Anti-Everything

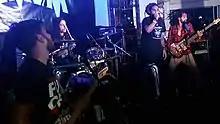
Riaz Ali, Jon Otway, Bryan Khan, Allan Bachan 2019

Anti-Everything is a punk band from Trinidad and Tobago. Anti-Everything is the only punk band in Trinidad and Tobago.